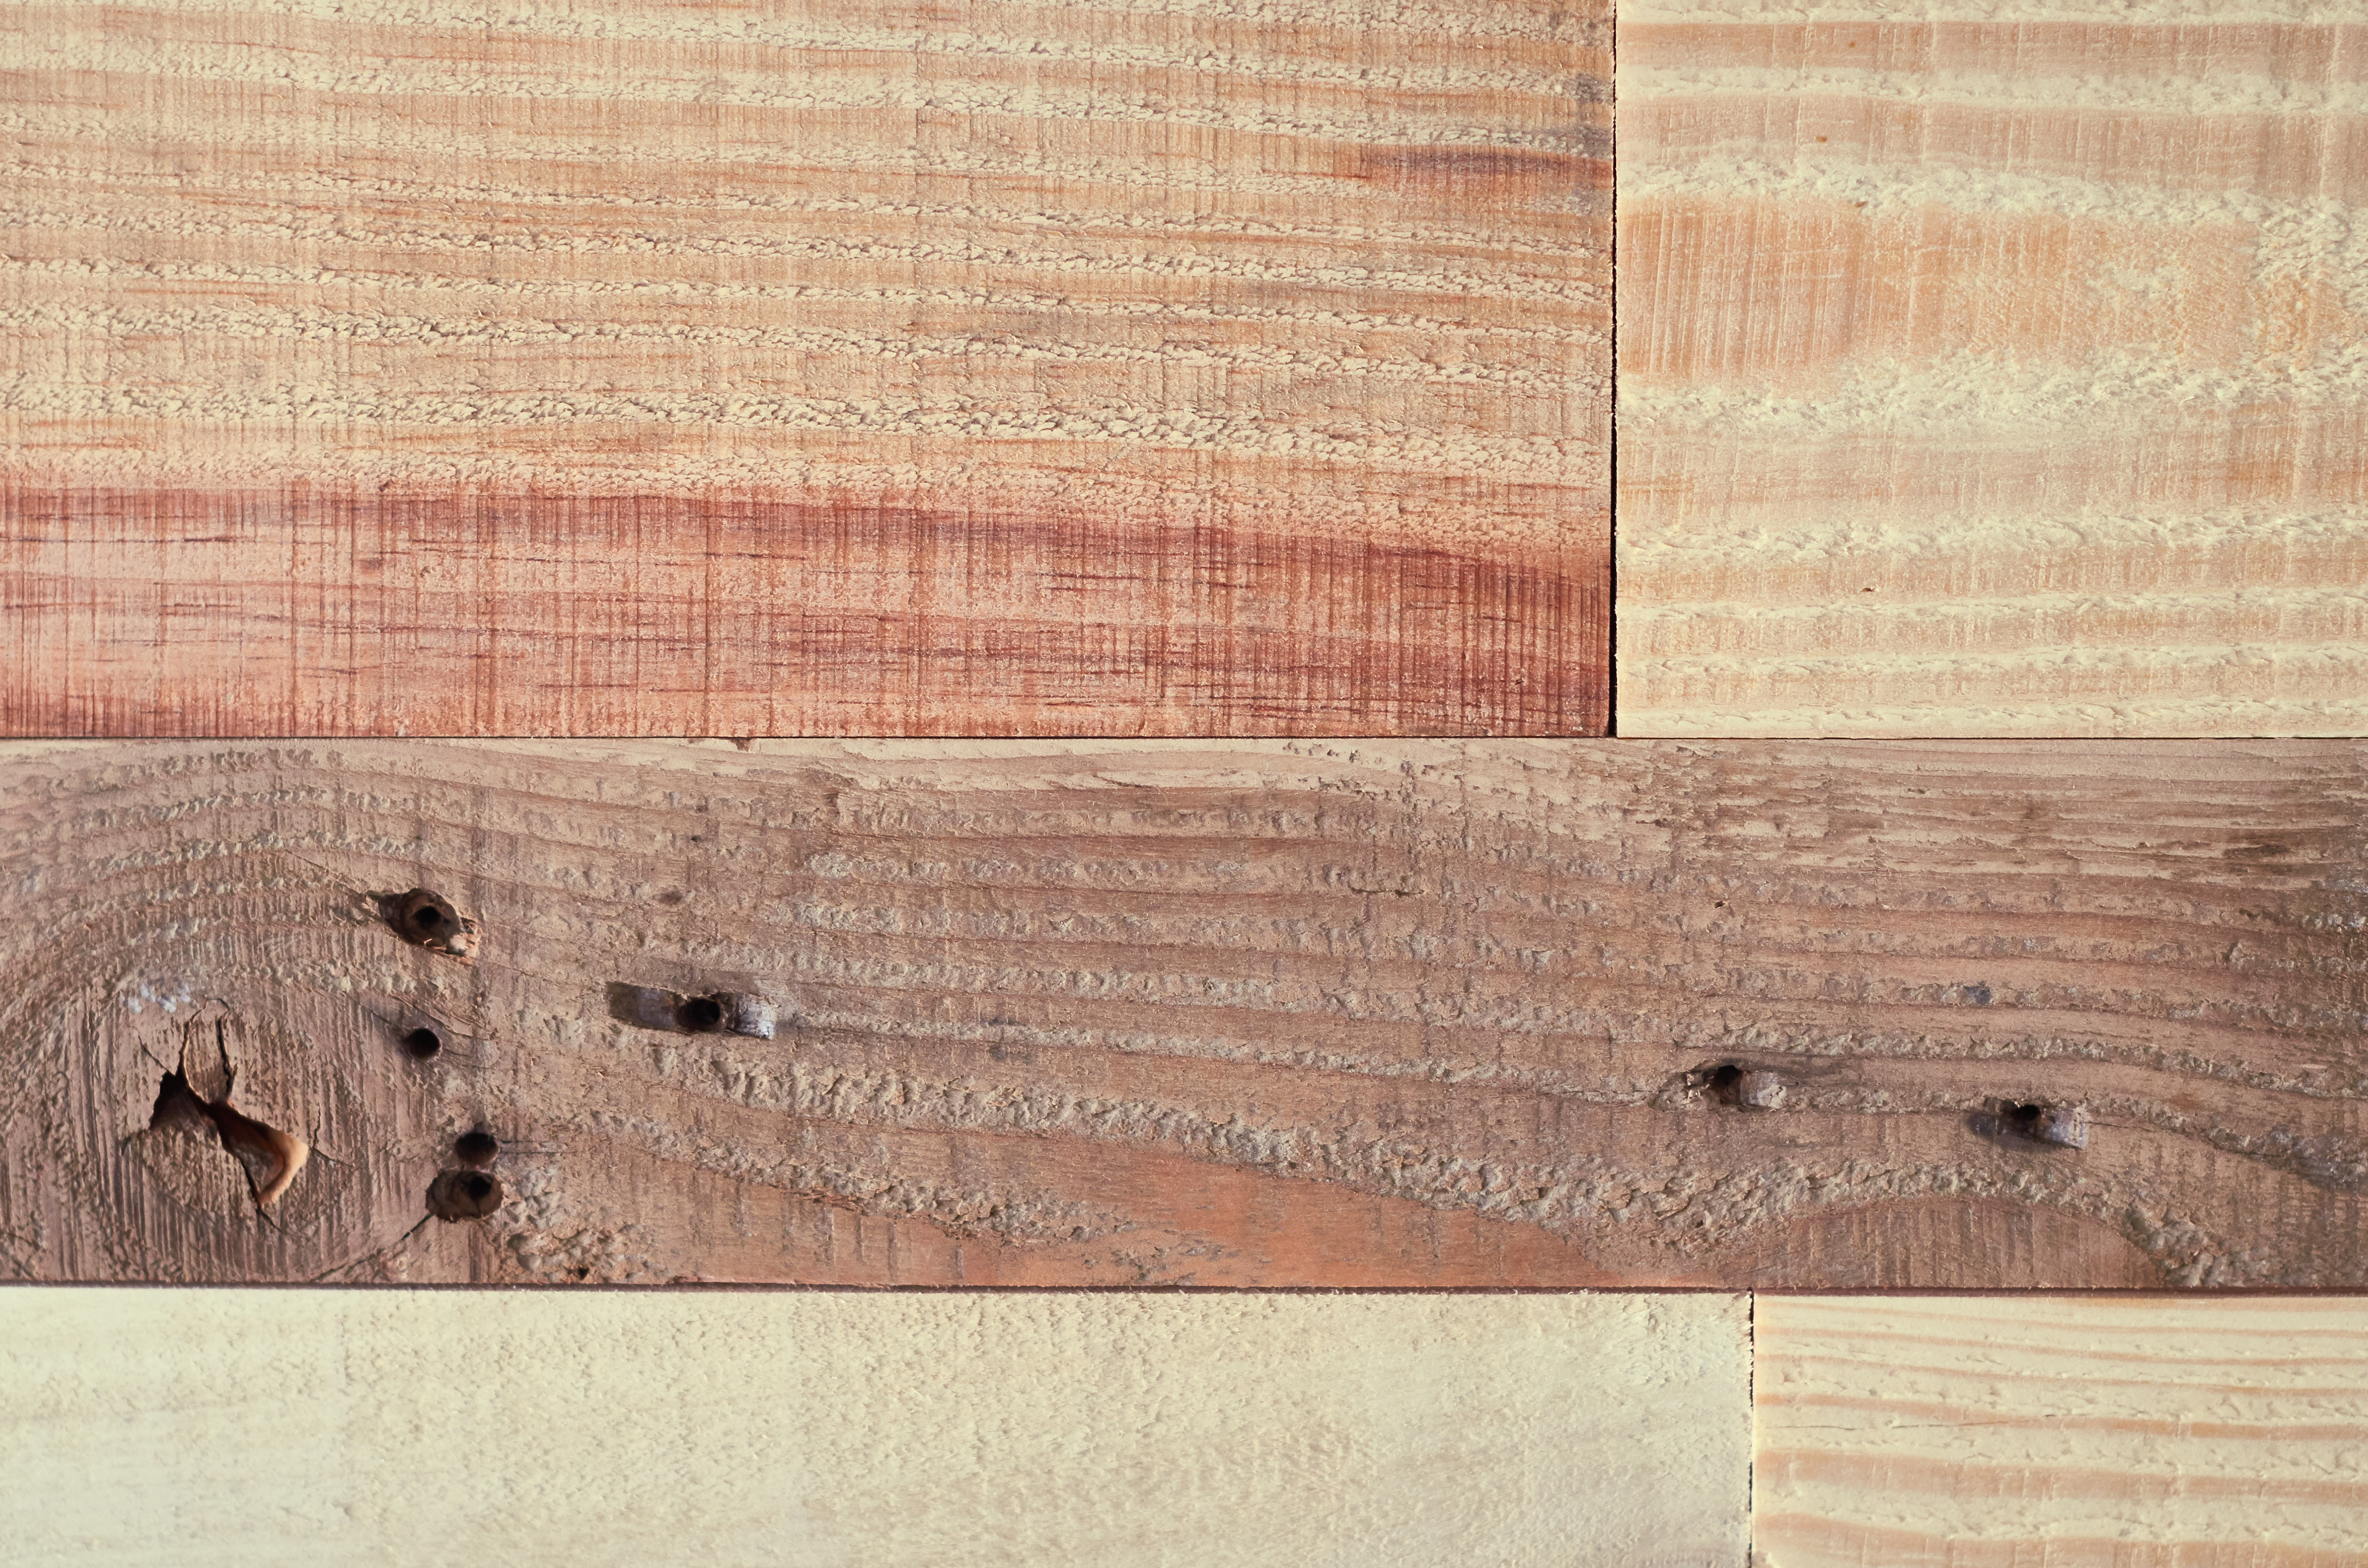
wood, wood flooring, hardwood, wood stain, tile, flooring, floor, wall, plank, line, plywood, lumber, beige, pattern, laminate flooring